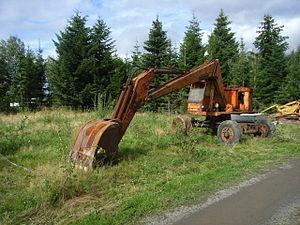
Pelle hydraulique Brøyt